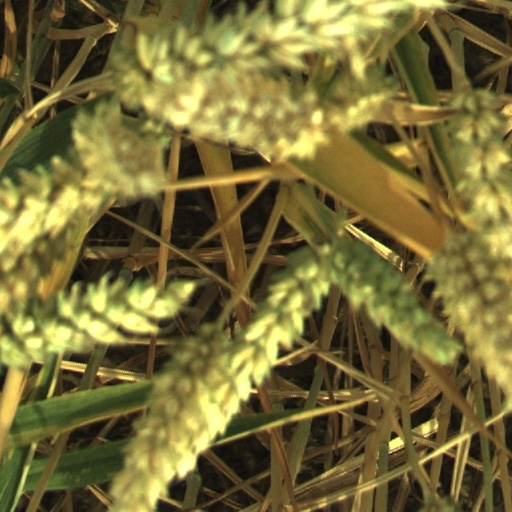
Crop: wheat